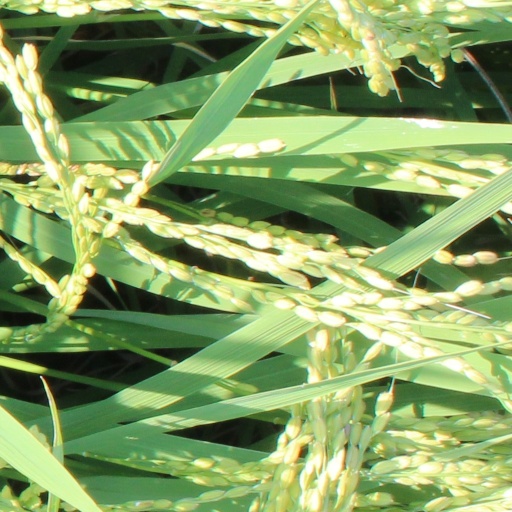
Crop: rice